Siegen Hauptbahnhof

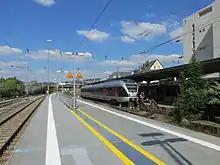
Makeshift platform with tracks 5 and 7 during the platform renovations in 2015.

The station has six platform tracks, of which number 1 (connecting track in the direction of Hagen/Giessen) and 2 are on the main platform. The other four tracks, two of which are dead-end tracks, are on the central platform, two each offset on each side of the platform, so that the two sections of the platform in each direction reflect the original terminal stations: tracks 3 and 4 towards Hagen/Giessen and tracks 54 and 55 towards Cologne. The platform height has been 76 centimetres since 2018. The maximum platform lengths vary between 150 and 353 metres. In 2020, new entry signals among other things were installed. As a result, it is now possible, for example, for the RE9 from Cologne to run to track 54 at 60 km/h instead of 30 km/h and only then reduce speed at the platform. The same applies to trains from the Ruhr area and Münster when entering platform 4.